Jet Black

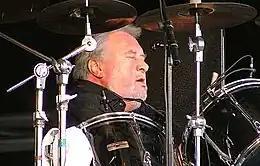
Black performing with the Stranglers at the 2006 Bestival

Duffy was known as Jet Black when he became a full-time professional musician in the mid-1970s and met Hugh Cornwell of the band Johnny Sox after reading an advertisement in "Melody Maker" magazine. Cornwell joined Black in the Stranglers in 1974.